2006 Gay Games

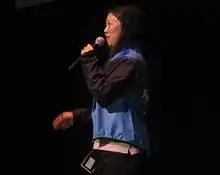
Comedian Margaret Cho performing at the games

The 2006 Gay Games (Gay Games VII), colloquially called the Chicago Gaymes, was part of a family of international sports and cultural festivals called Gay Games, sanctioned by the Federation of Gay Games and organized by the gay, lesbian, bisexual, transgender community of the host city of Chicago, Illinois in the United States. The competition took place July 15– July 22, 2006. The official Gay Games VII slogan was "Where the World Meets."